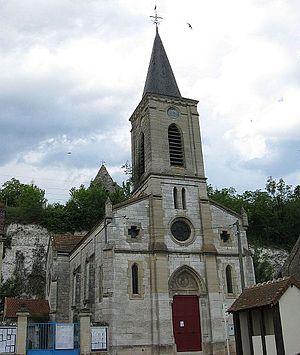
Église Saint-Léger de Mousseaux-sur-Seine. (département des Yvelines, région Île-de-France).
Mousseaux-sur-Seine est une commune du département des Yvelines, dans la région Île-de-France, en France.